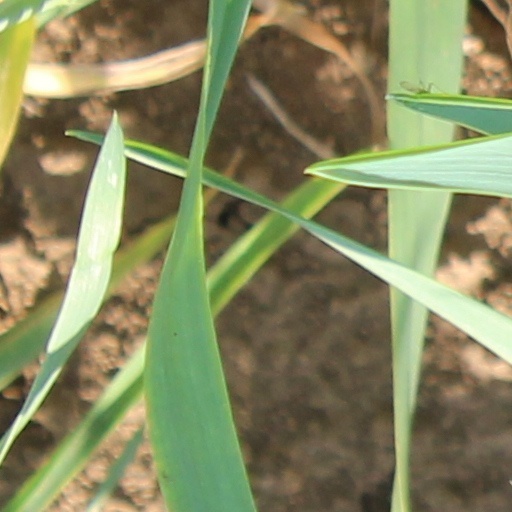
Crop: wheat